Adam Barta

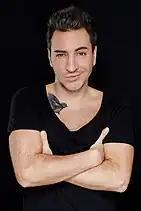
Barta in 2019

In 2018 it was announced he was releasing a single with Mariahlynn from Love and Hip Hop New York, with Dr. Miami, and featuring Reina, called "Peep Me Tonight".